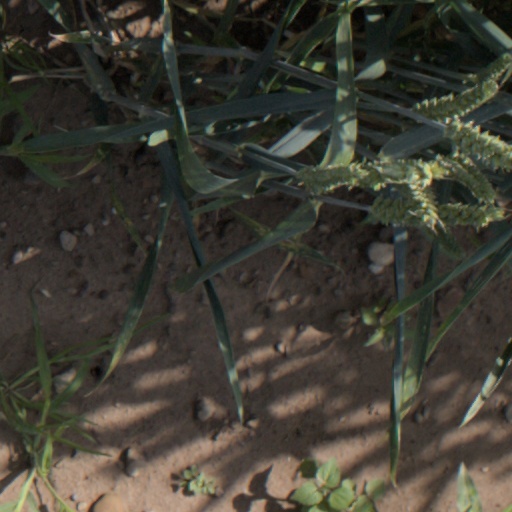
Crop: wheat